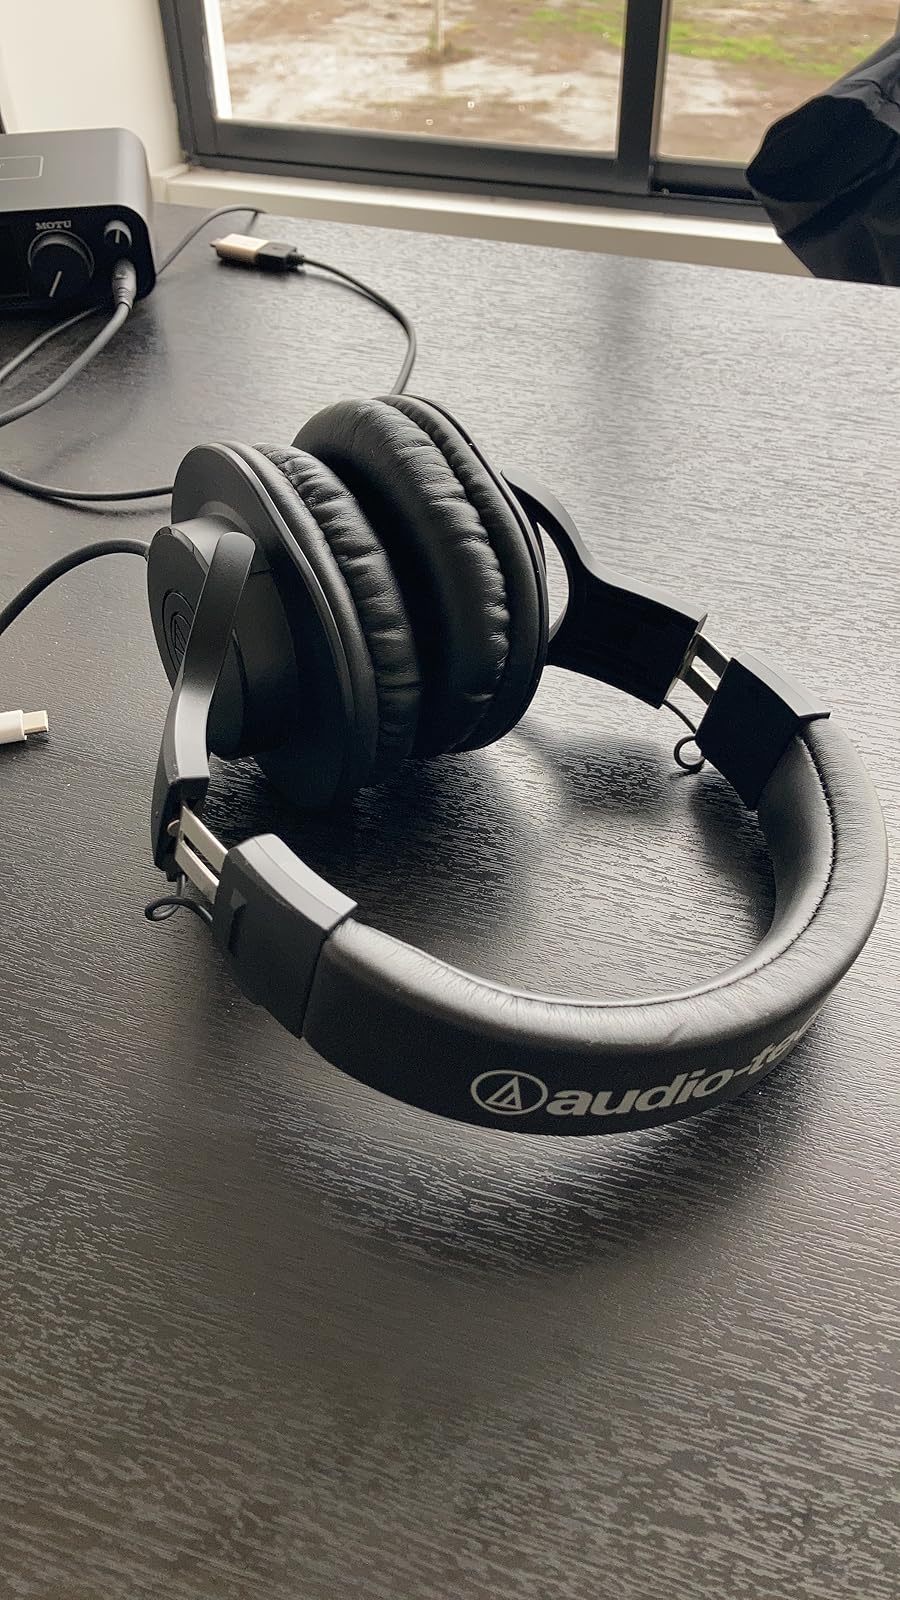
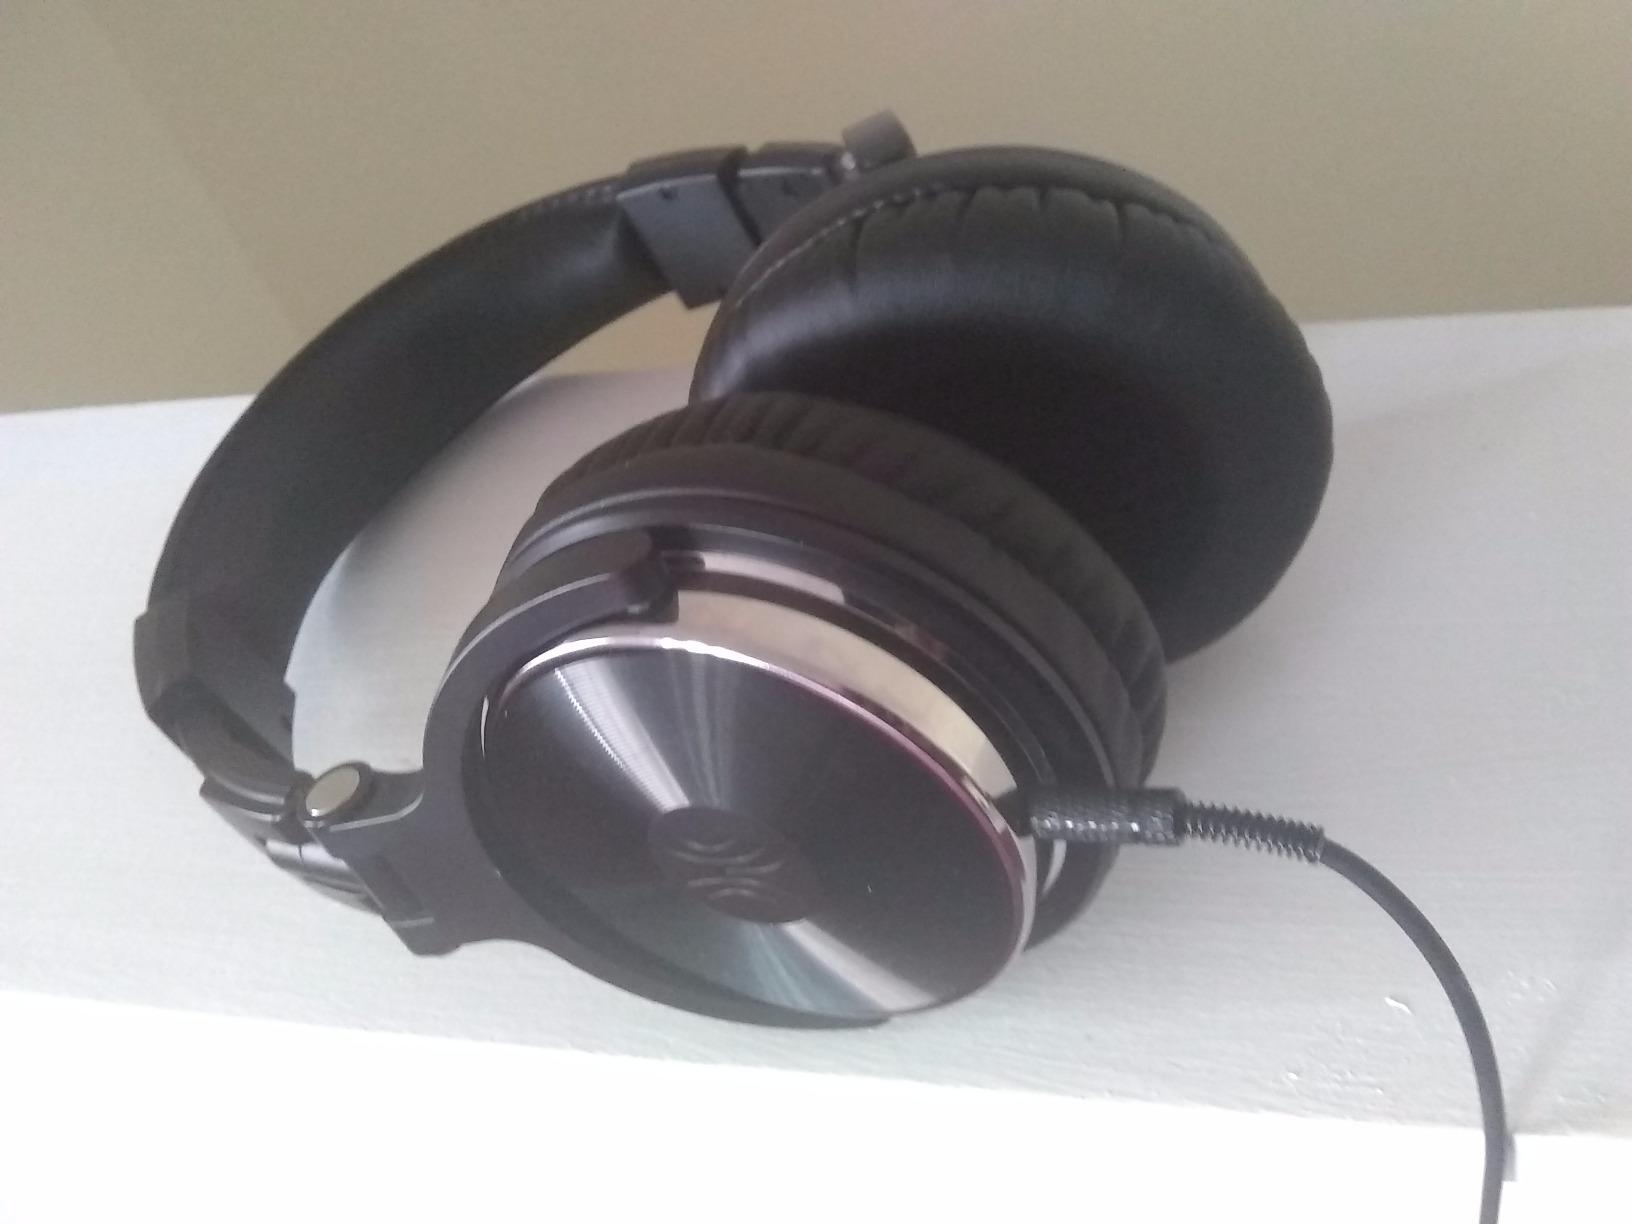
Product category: headphones
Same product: no